Wen Peng

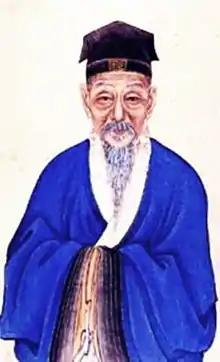
Wen Peng

Wen Peng (1497–1573), also known as Shou Cheng and San Qiao, was a maker of personal seals during the Ming dynasty.